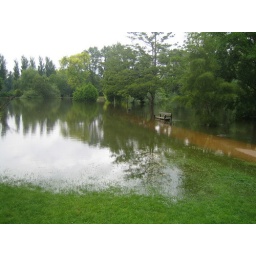
Benches have their back to the river and overlook a duck pond in the university park